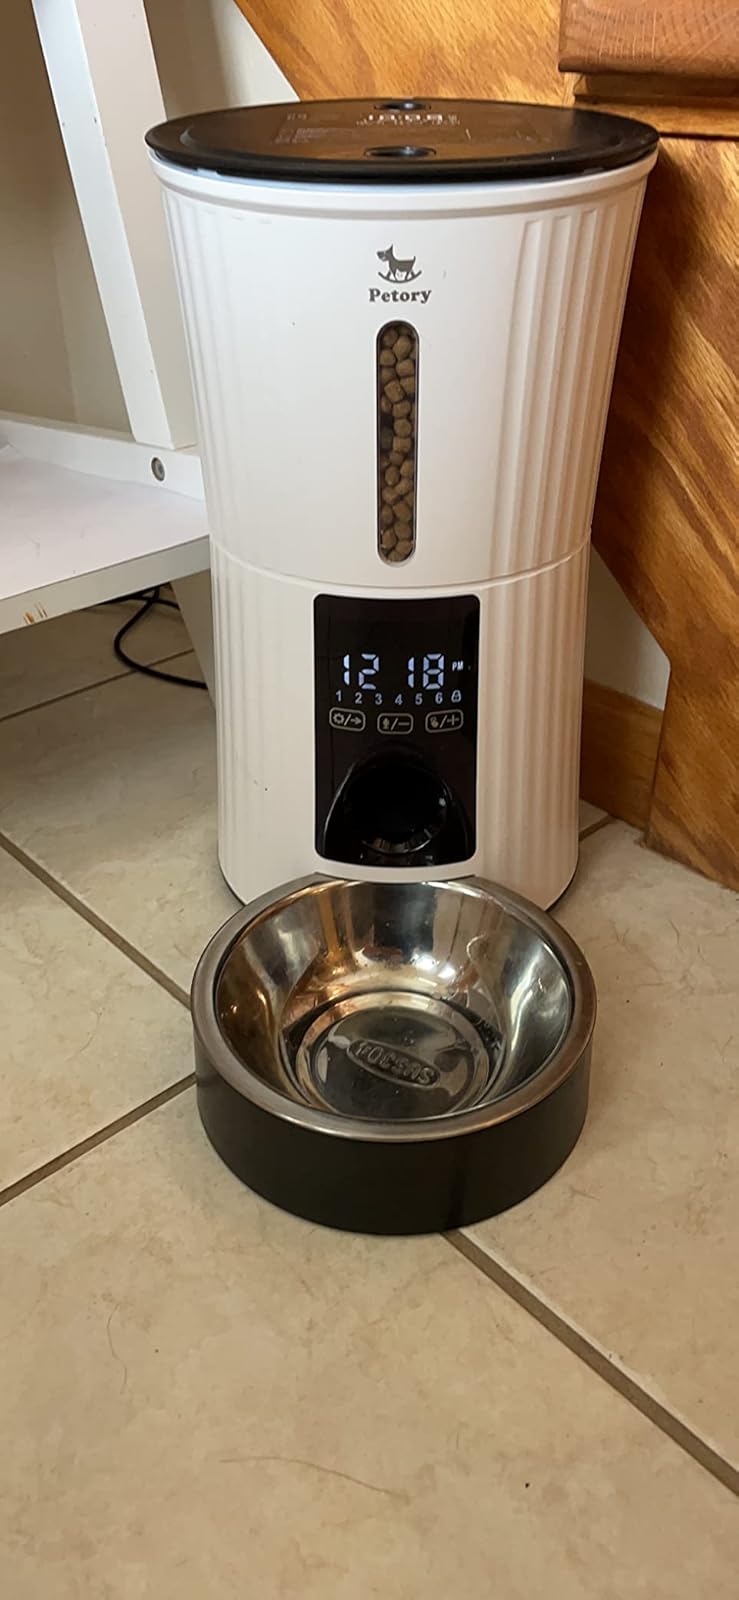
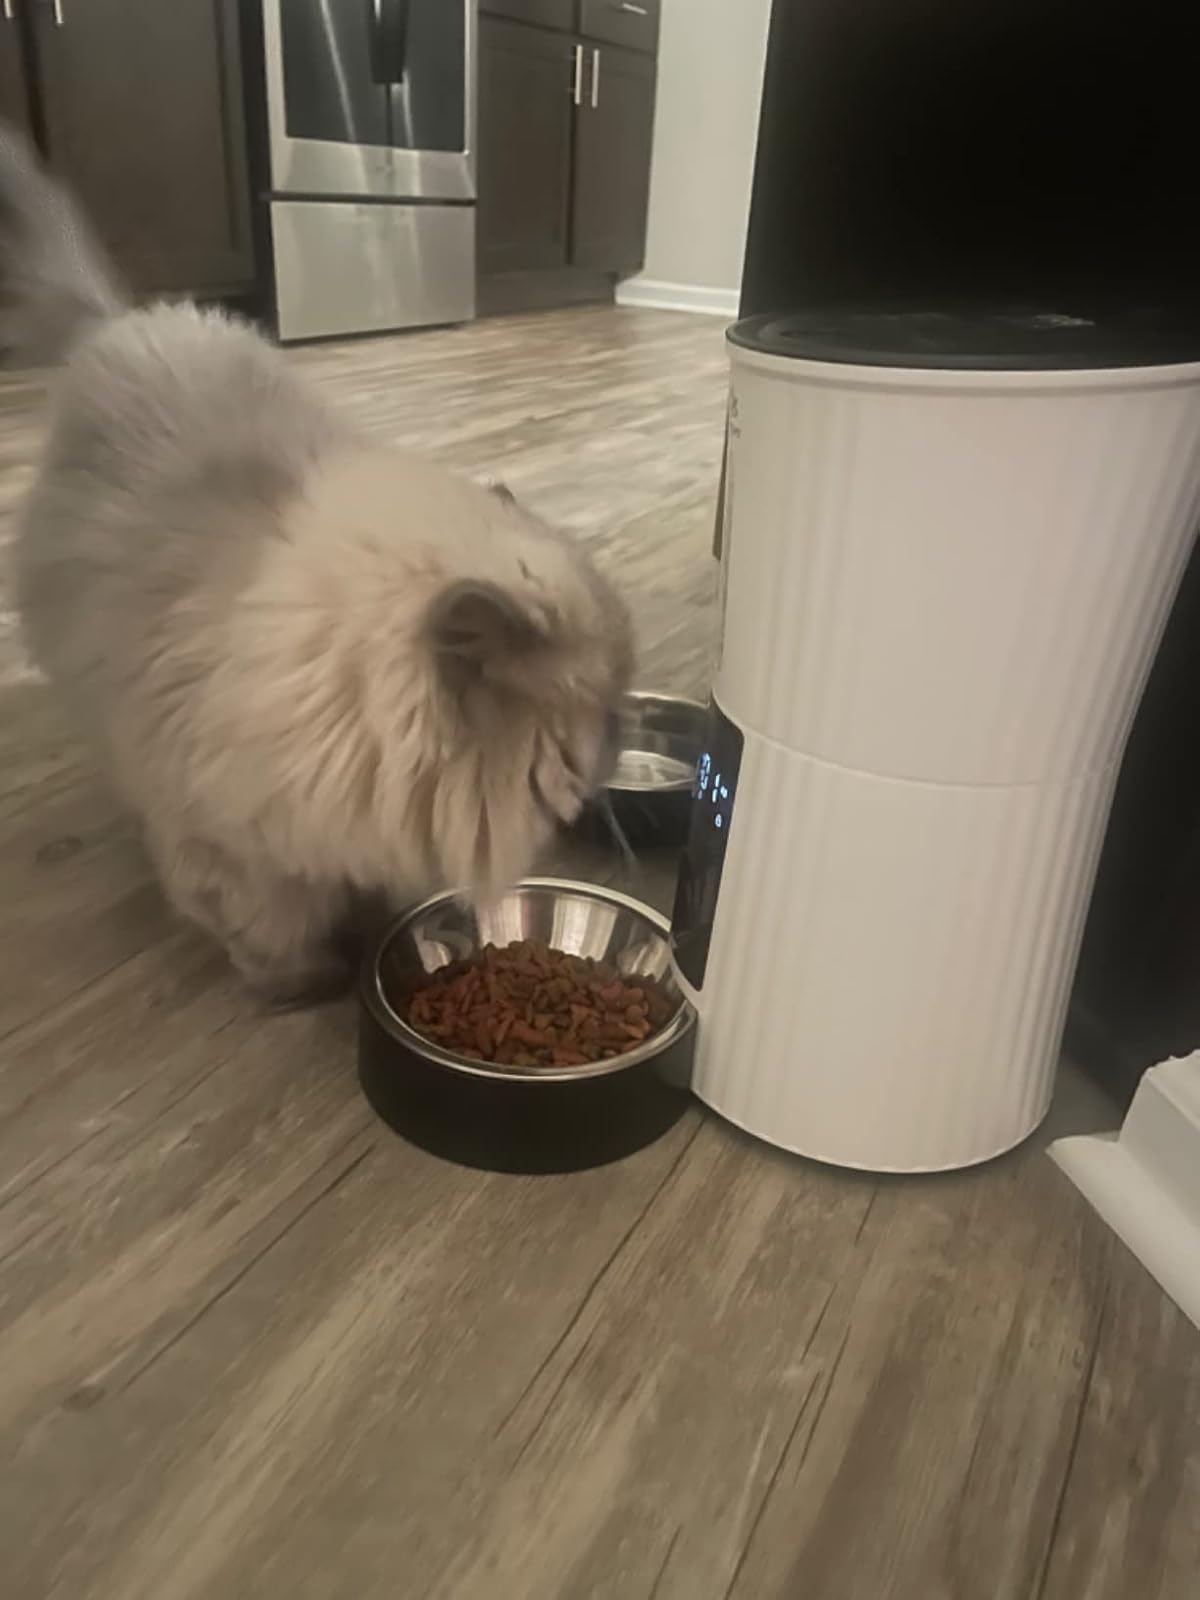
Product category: items_feeder
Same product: yes